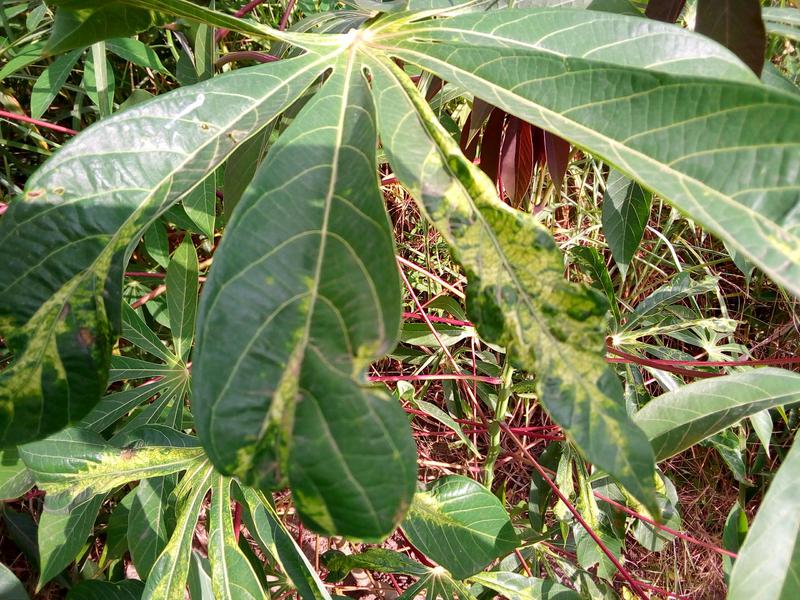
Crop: cassava
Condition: mosaic_disease